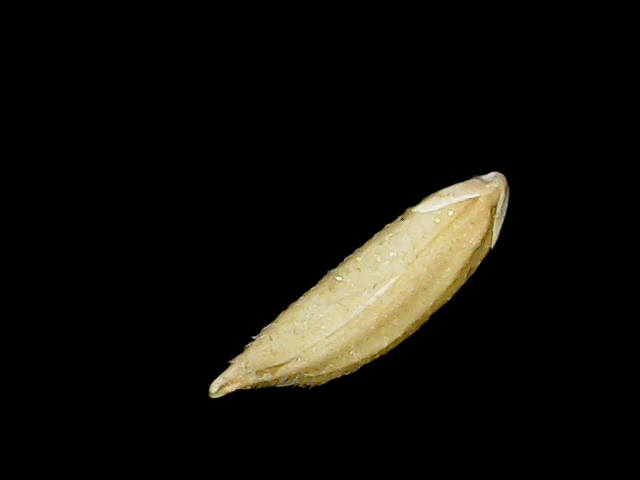
Rice variety: Binadhan12